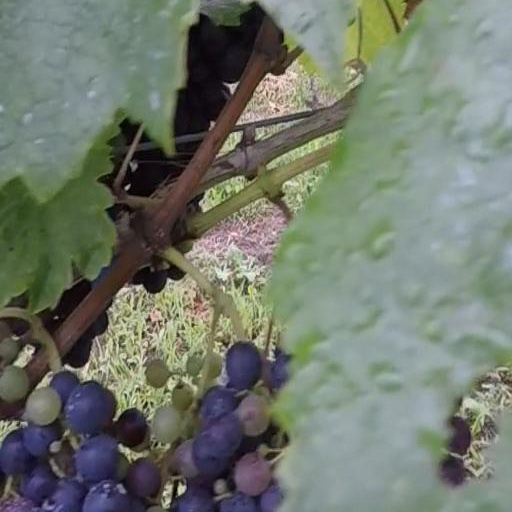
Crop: grape